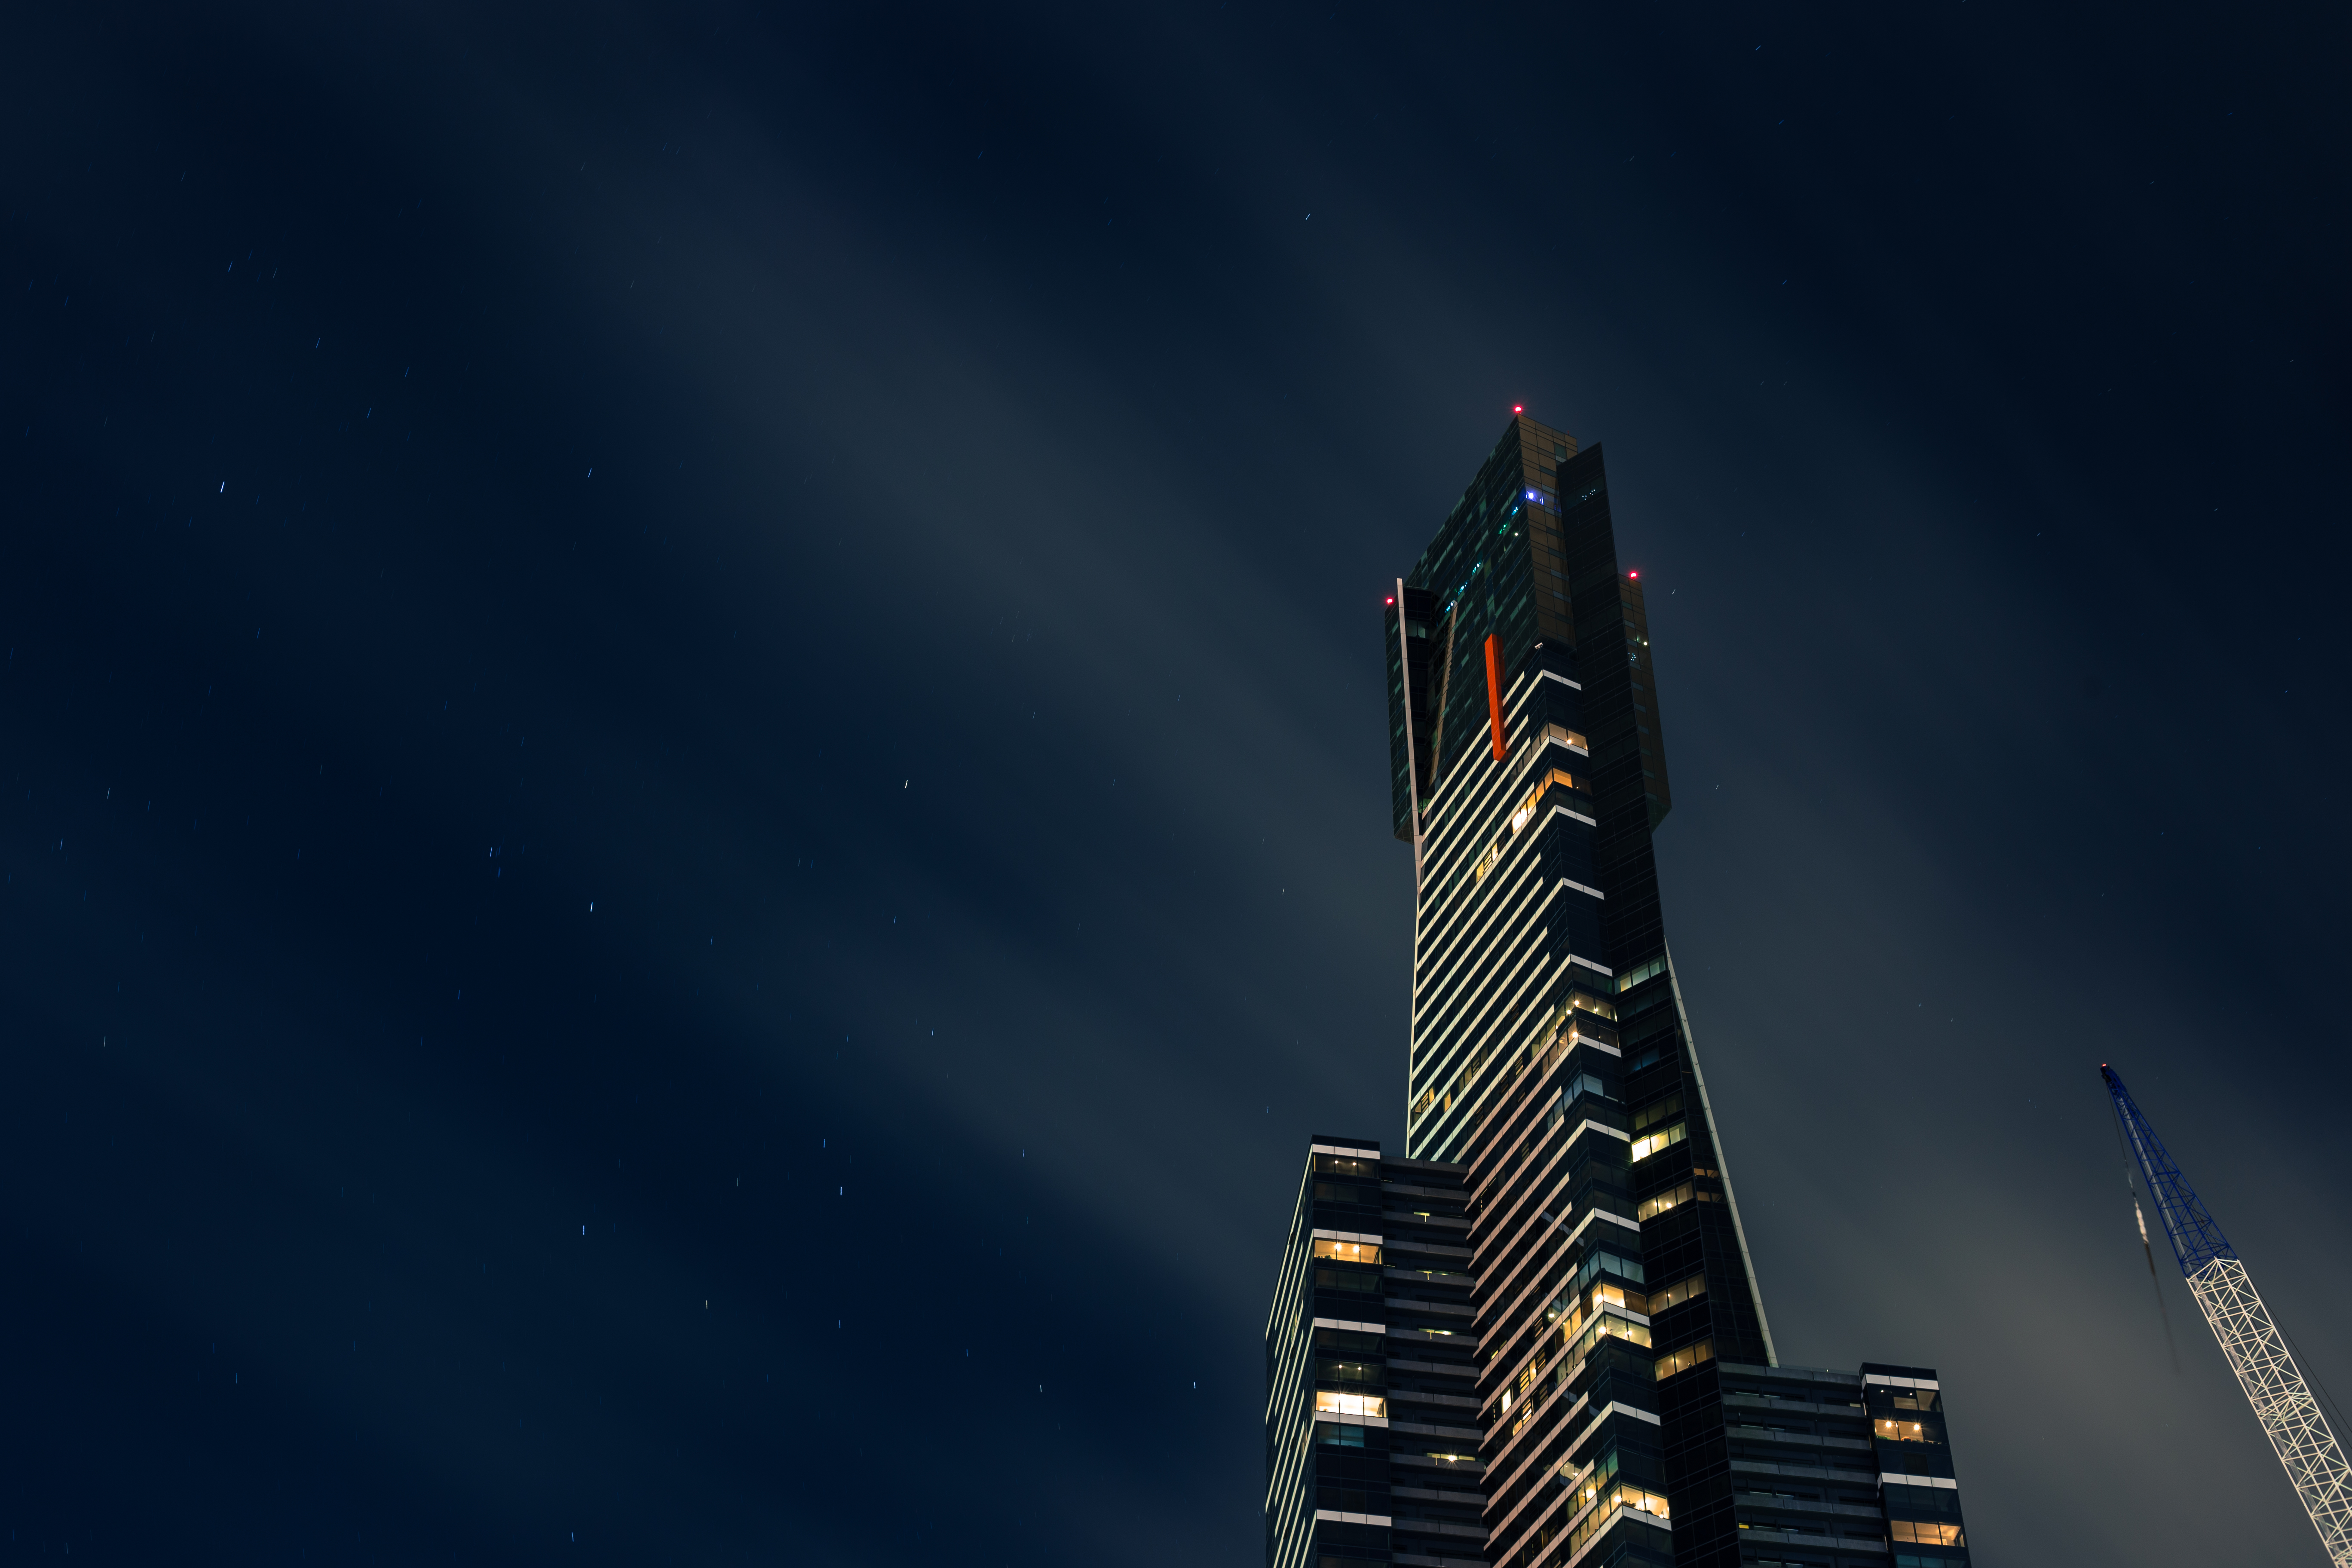
architecture, sky, night, building, skyscraper, tower, darkness, modern, lights, atmosphere of earth